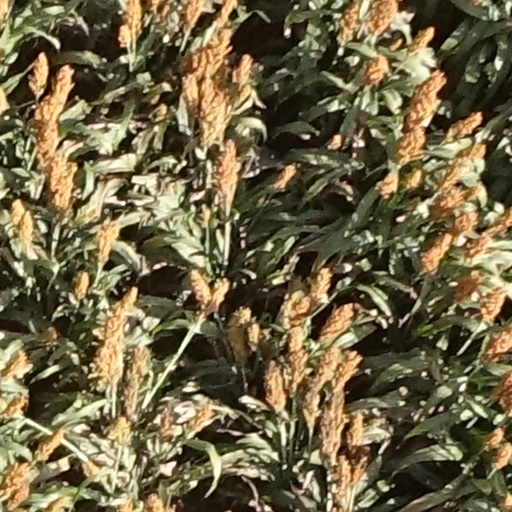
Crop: sorghum